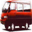
Label: bus